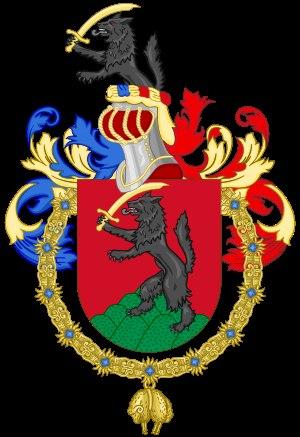
Nicolas Sarközy de Nagy-Bocsa, dit Nicolas Sarkozy, né le 28 janvier 1955 à Paris, est un homme d'État français. Il est président de la République française du 16 mai 2007 au 15 mai 2012.